High explosive nuclear effects testing

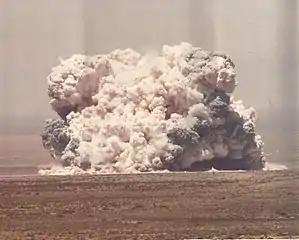
Minor Scale test at the White Sands Missile Range utilized 4880 tons of ANFO to simulate an equivalent airblast of a tactical nuclear weapon.

High explosive nuclear effects testing comprises large scale field tests using conventional high explosives as alternatives to atmospheric nuclear testing.